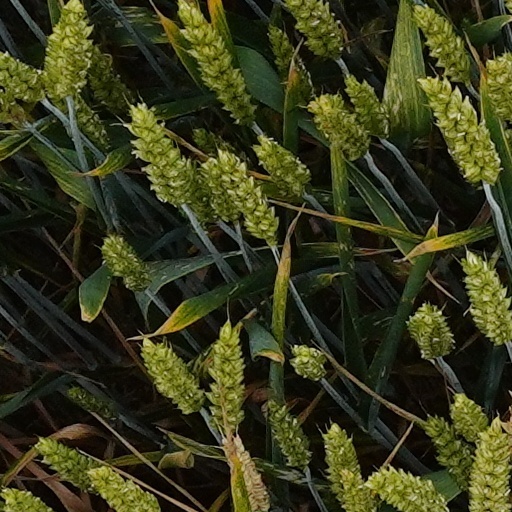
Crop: wheat